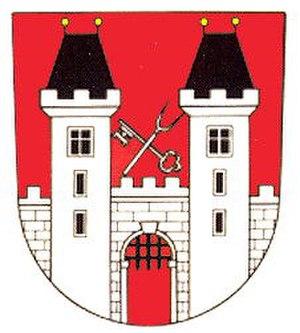
Dolní Cerekev est un bourg du district de Jihlava, dans la région de Vysočina, en République tchèque. Sa population s'élevait à 1 289 habitants en 2019.